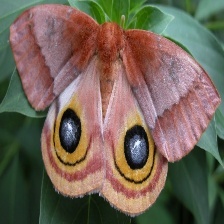
Species: IO MOTH